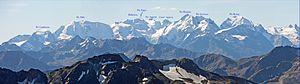
Le piz Bernina, ou anciennement Monte Rosso di Scerscen en italien, est un sommet des Alpes, situé en Suisse, dans le canton des Grisons. Avec ses 4 049 m d'altitude, il est le point culminant de la chaîne de la Bernina et de toutes les Alpes orientales, dont il est le seul sommet de plus de 4 000 mètres. La frontière avec l'Italie passe en contrebas du sommet, sur la Punta Perrucchetti également appelée la Spedla.